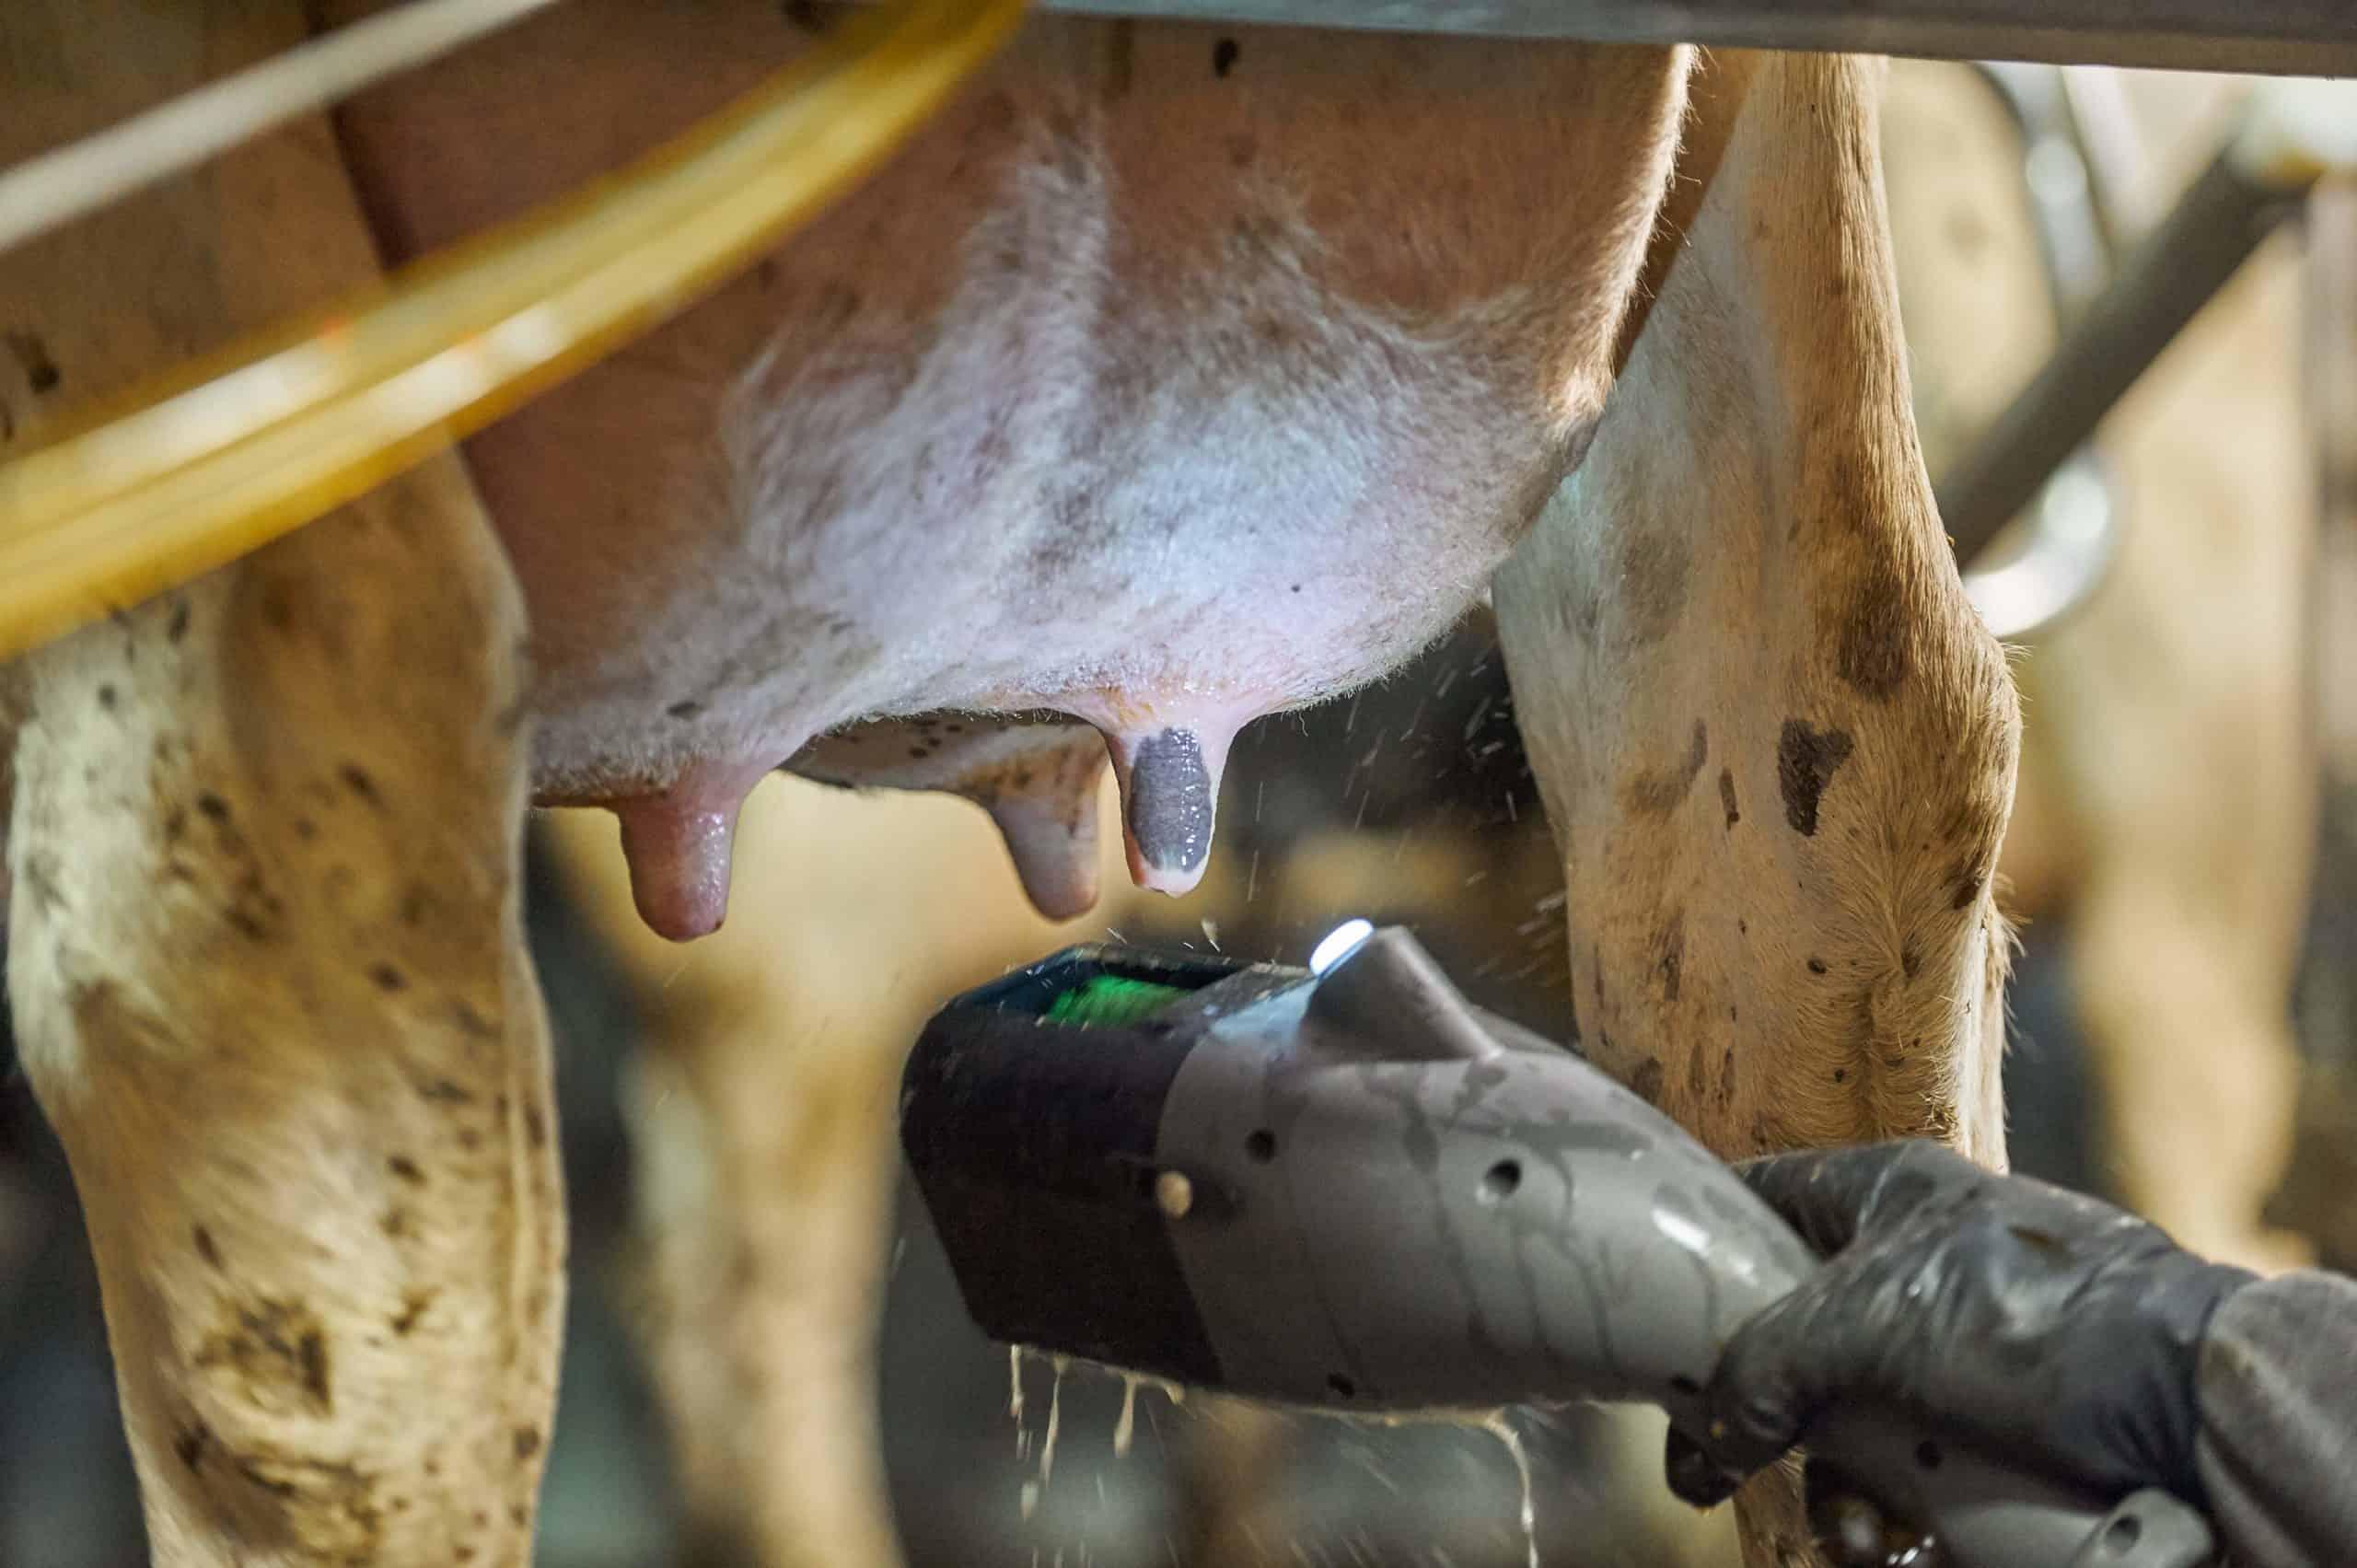
Ni mchakato wa kukamua maziwa kutoka kwa ng'ombe kwa kutumia mashine picha imechukuliwa karibu na inaweka mkazo mkubwa kwenye chuchu za ng'ombe na mashine ya kukamulia ngonzi ya ng'ombe inaonekana kuwa na  madoa madogo madogo ya rangi ya kahawia ama madoadoa sehemu ya chuchu inaonekana kuwa na nywele fupi zenye rangi nyepesi .